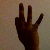
The image shows a hand gesture representing the number 9 in Indian Sign Language.